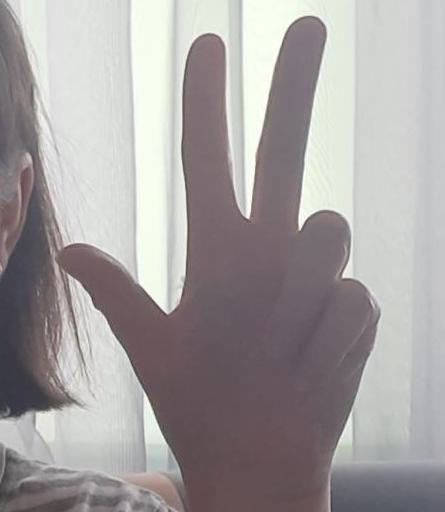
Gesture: three2